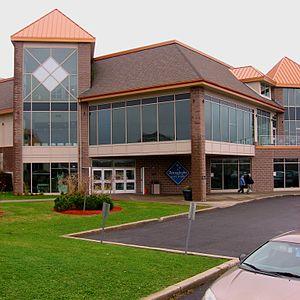
Les Micmacs, parfois appelés Mi'kmaq, sont un peuple amérindien de la côte nord-est d'Amérique, faisant partie des peuples algonquiens. Il y a aujourd'hui vingt-huit groupes distincts de cette ethnie au Canada, et un seul groupe ethnique, la « tribu d’Aroostock », aux États-Unis.